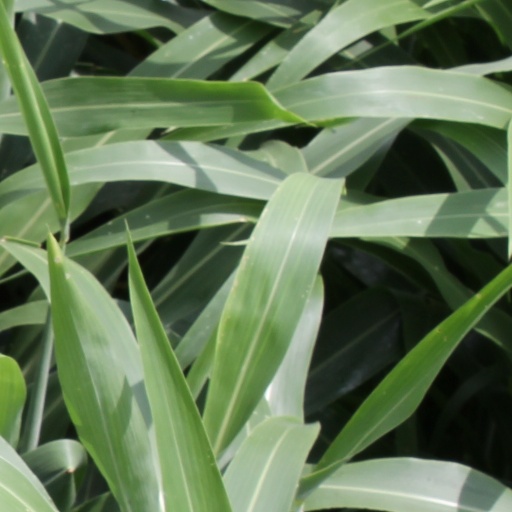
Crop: sorghum